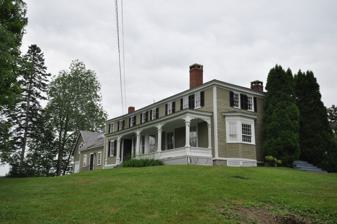
Building: Gen. Alexander Campbell House
Country: United States of America
Year built: 1790
Historic house in Maine, United States United States historic place Gen. Alexander Campbell House U.S. National Register of Historic Places U.S. Historic district Contributing property Show map of Maine Show map of the United States Location Campbell Hill (US 1), Cherryfield, Maine Coordinates 44°35′53″N 67°55′18″W / 44.59806°N 67.92167°W / 44.59806; -67.92167 Area 1 acre (0.40 ha) Built 1790 ( 1790 ) Part of Cherryfield Historic District ( ID90001467 ) NRHP reference No. 77000088 Significant dates Added to NRHP April 13, 1977 Designated CP October 1, 1990 The Gen. Alexander Campbell House is a historic house on United States Route 1 in Cherryfield, Maine .  Built in 1790, the originally Federal-style house underwent a number of alterations in 19th century, and now has a somewhat Victorian appearance.  The house is notable for being built by Alexander Campbell, a leading figure of Down East Maine during the American Revolutionary War and the subsequent decades.  The house was listed on the National Register of Historic Places in 1977, and is a contributing element of the Cherryfield Historic District . Description and history The General Alexander Campbell House is located on the north side of United States Route 1 , near the eastern end of the village of Cherryfield, atop the village's highest point. It is an L-shaped two story wood-frame structure, with a hip roof, twin interior chimneys, and clapboard siding.  Its main entrance is centered in the southern (street-facing) facade, framed by pilasters and a gabled pediment.  It is flanked on either side by Italianate polygonal window bays; the upper story of the facade has five sash windows.  The western facade, the long portion of the L, has a porch extending along much of its length, with square posts, carved brackets, and a jigsawn balustrade. Alexander Campbell was born in Georgetown, Maine in 1731, and was involved in military affairs during the French and Indian War , serving in the local militia during the siege of Quebec in 1759.  Sometime after 1768, he moved to Cherryfield, where he established a successful lumber mill.  During the American Revolutionary War he was again active in the local militia, serving in the defense of Machias in the 1777 Battle of Machias and in the 1779 Penobscot Expedition .  He was also politically active, reporting to the Massachusetts legislature (Maine then being a part of that state) on the state of affairs in eastern Maine.  He built this fine Federal period house in 1790, and died in 1807.  His descendants were responsible for the later Victorian alterations. See also National Register of Historic Places listings in Washington County, Maine References